Amedeo D'Albora

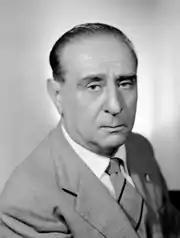
Amedeo D'Albora in 1958

Amedeo D'Albora (10 January 1896 – 30 November 1980) was an Italian architect. His work was part of the architecture event in the art competition at the 1936 Summer Olympics.